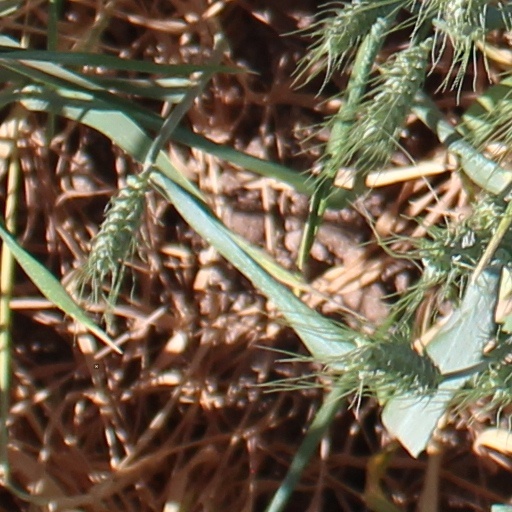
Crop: wheat